Albert Tafel

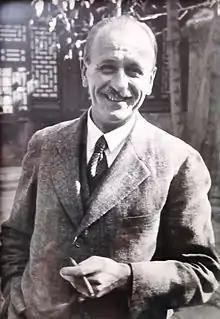
Albert Tafel ca.1930

He was initially deployed on the Western Front in France, then in Romania and subsequently in 1916 with von der Goltz's army in Mesopotamia. In spite of bouts of malaria and blood- poisoning he remained on active service with Arab and Persian auxiliaries against the British Expeditionary Force. After the war the retired cavalry captain, doctor and geographer saw no possibility of retaining the lifestyle to which he had been accustomed before it and so decided to move to the Netherlands Indies as a doctor, working in Batavia and Timor and subsequently as a doctor in the mines of Pulau Laut.